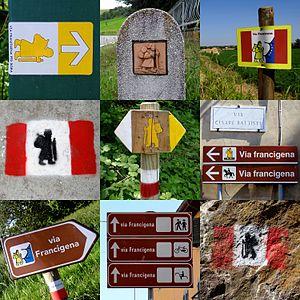
La via Francigena, la voie Francigène en français, est un chemin de pèlerinage reliant Cantorbéry à Rome en passant par la France et la Suisse. Il serait trop restrictif de l’identifier au seul itinéraire de Sigéric, archevêque de Cantorbéry, qui effectua le trajet en 990 et en laissa la description dans un document qui récapitule ses 79 étapes, lors du voyage de retour depuis la « ville éternelle » jusqu’au siège de son évêché. Toutefois, ce sont les étapes de son voyage qui forment la Via Francigena d'aujourd'hui.